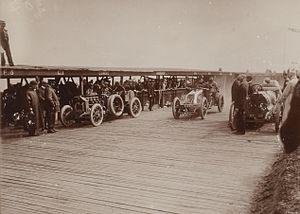
[Collection Jules Beau. Photographie sportive]
Joseph Collomb, né le 7 février 1867 à Belmont, dans l'Ain, et mort le 24 février 1908 à Lyon par suicide, est un pilote automobile français de courses de côtes essentiellement, mais aussi sur circuits.
Le Grand Prix automobile de France 1907 est un Grand Prix organisé par l'Automobile Club de France qui s'est tenu à Dieppe le 2 juillet 1907.